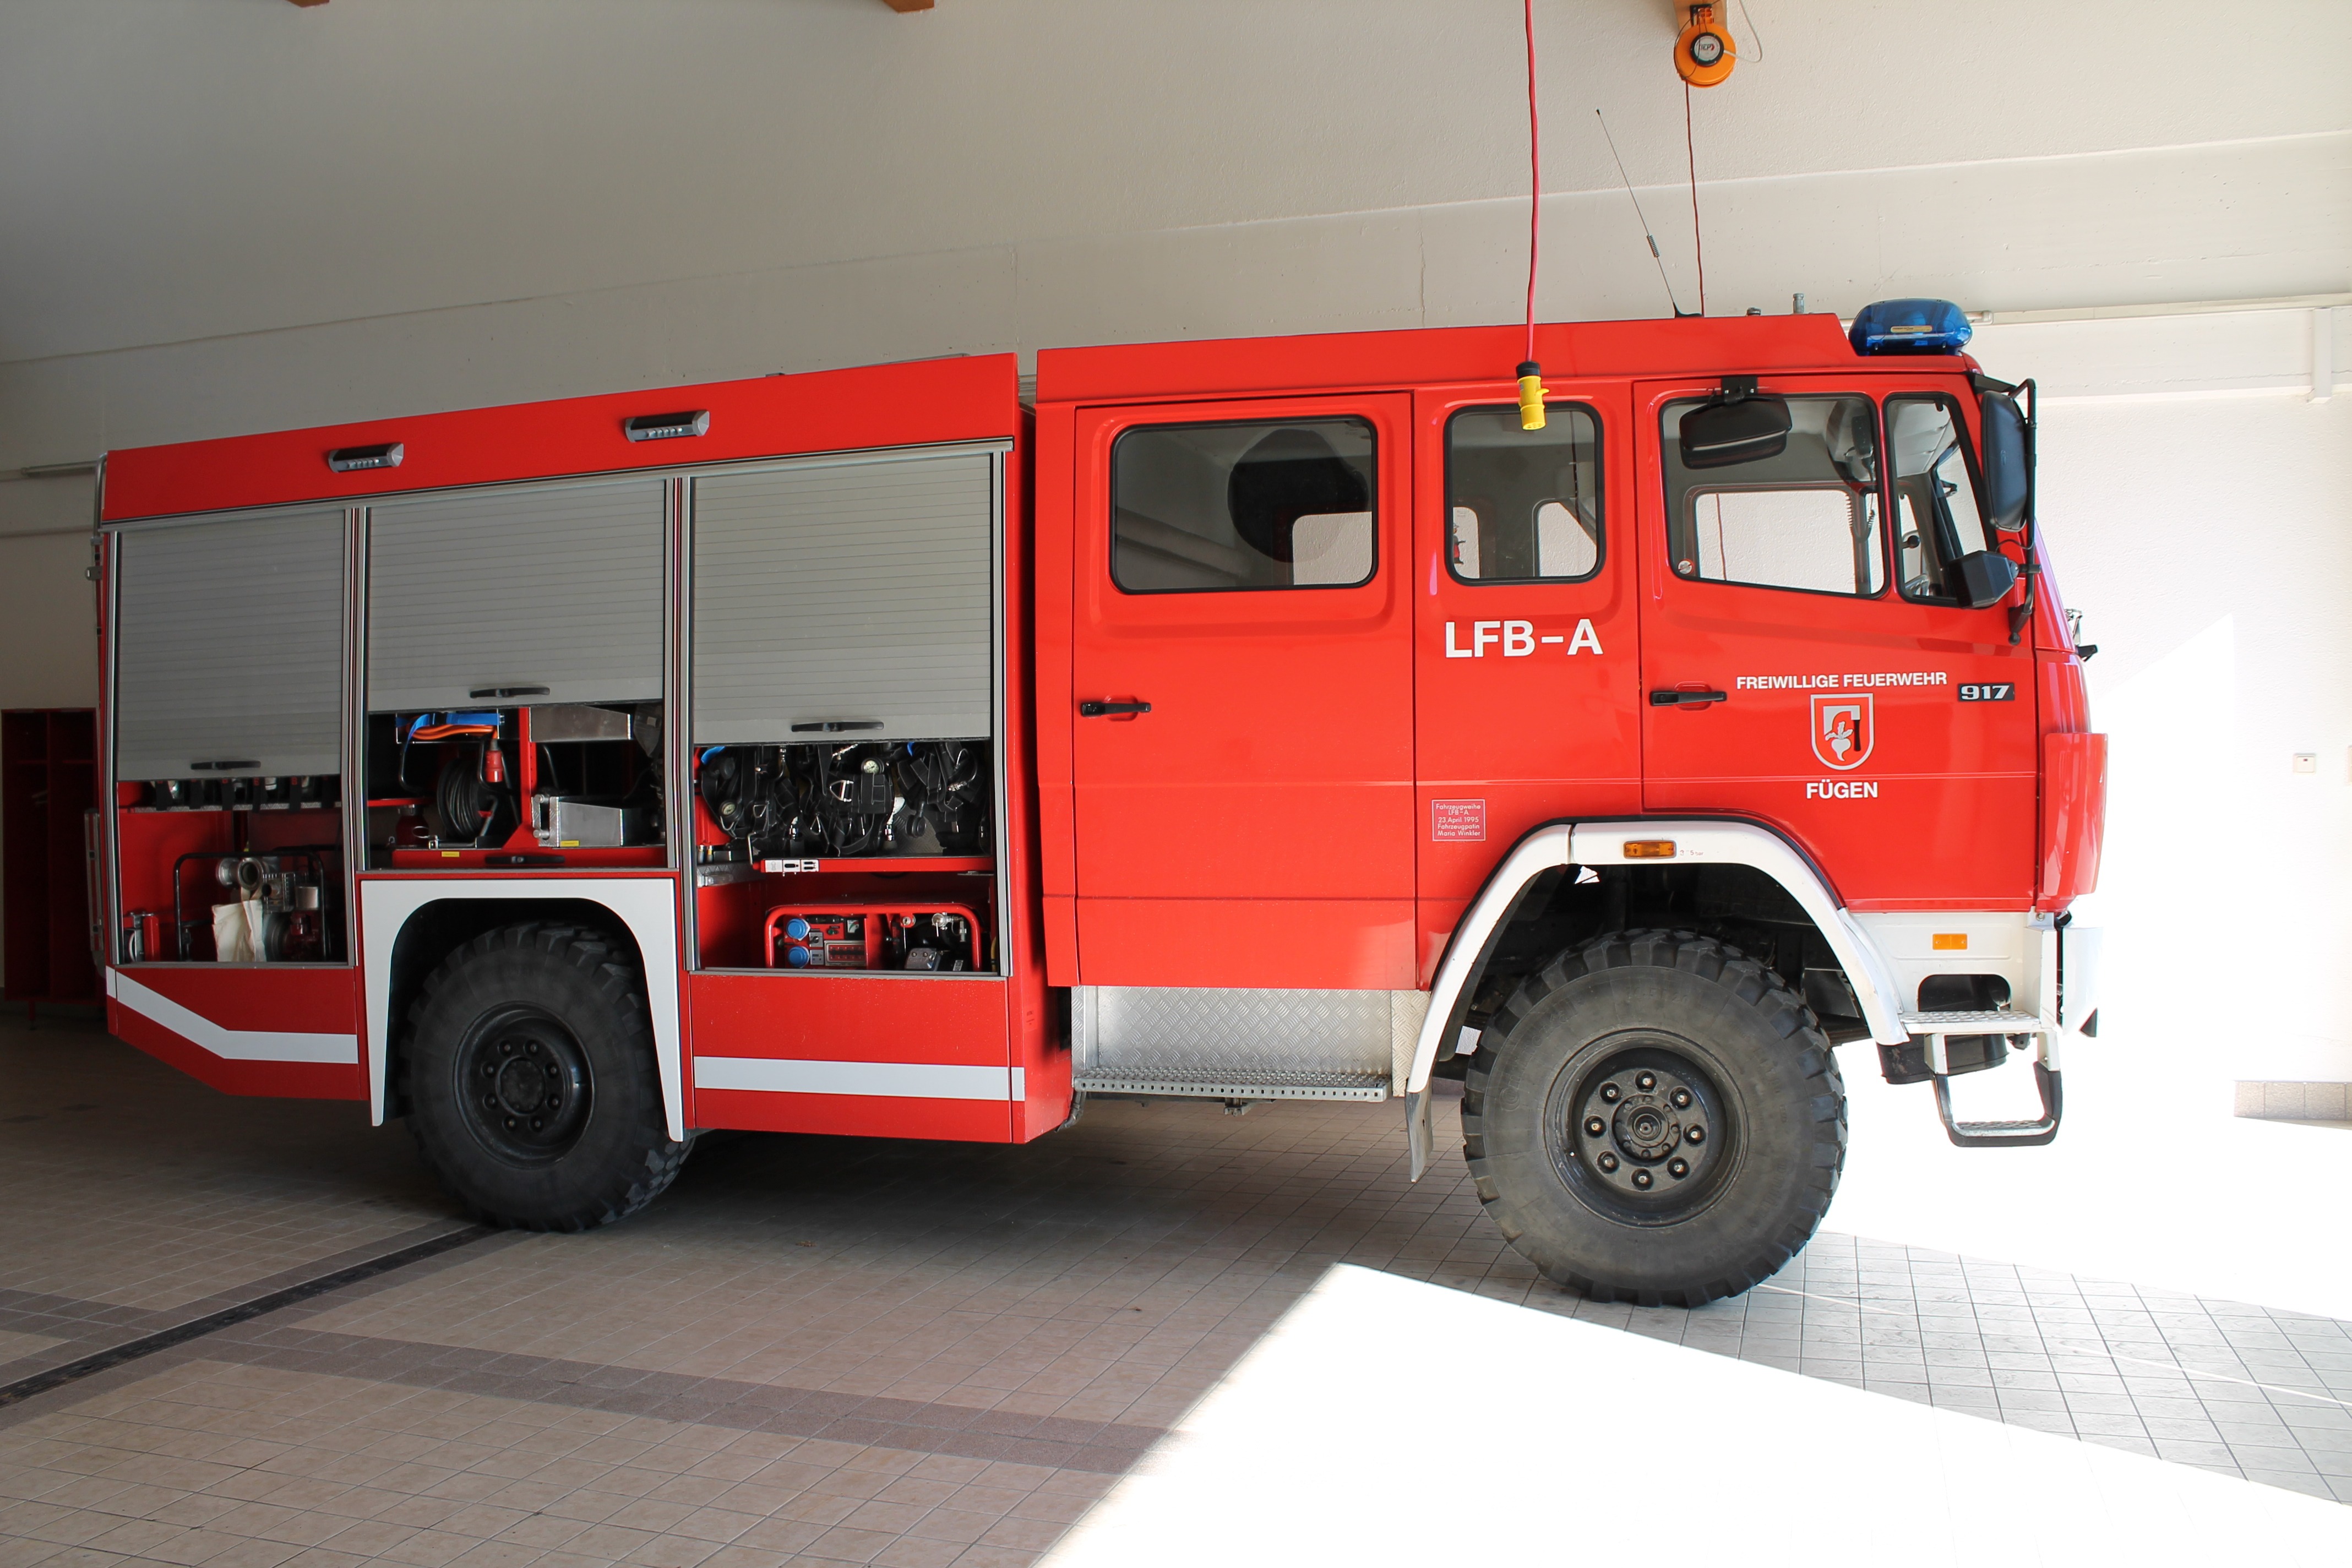
car, transport, truck, vehicle, fire, motor vehicle, emergency service, fire department, firefighter, commercial vehicle, land vehicle, fire apparatus, emergency vehicle